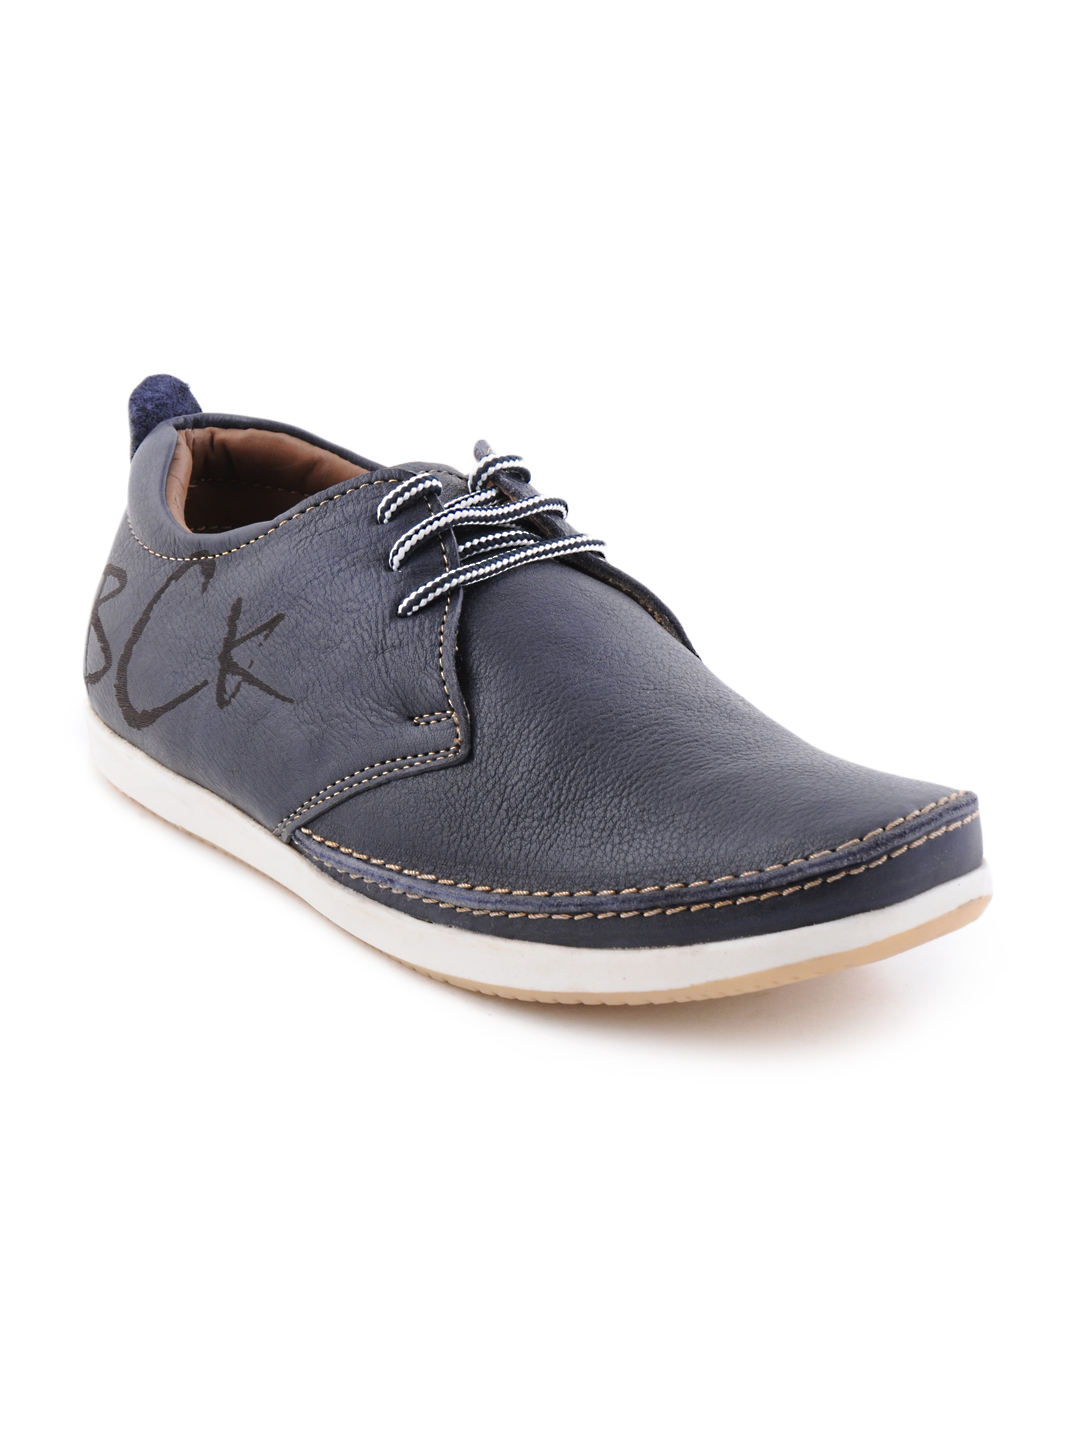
Buckaroo Men Melania Blue Casual Shoes
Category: Footwear / Shoes / Casual Shoes
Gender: Men
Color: Blue
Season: Winter 2012
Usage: Casual